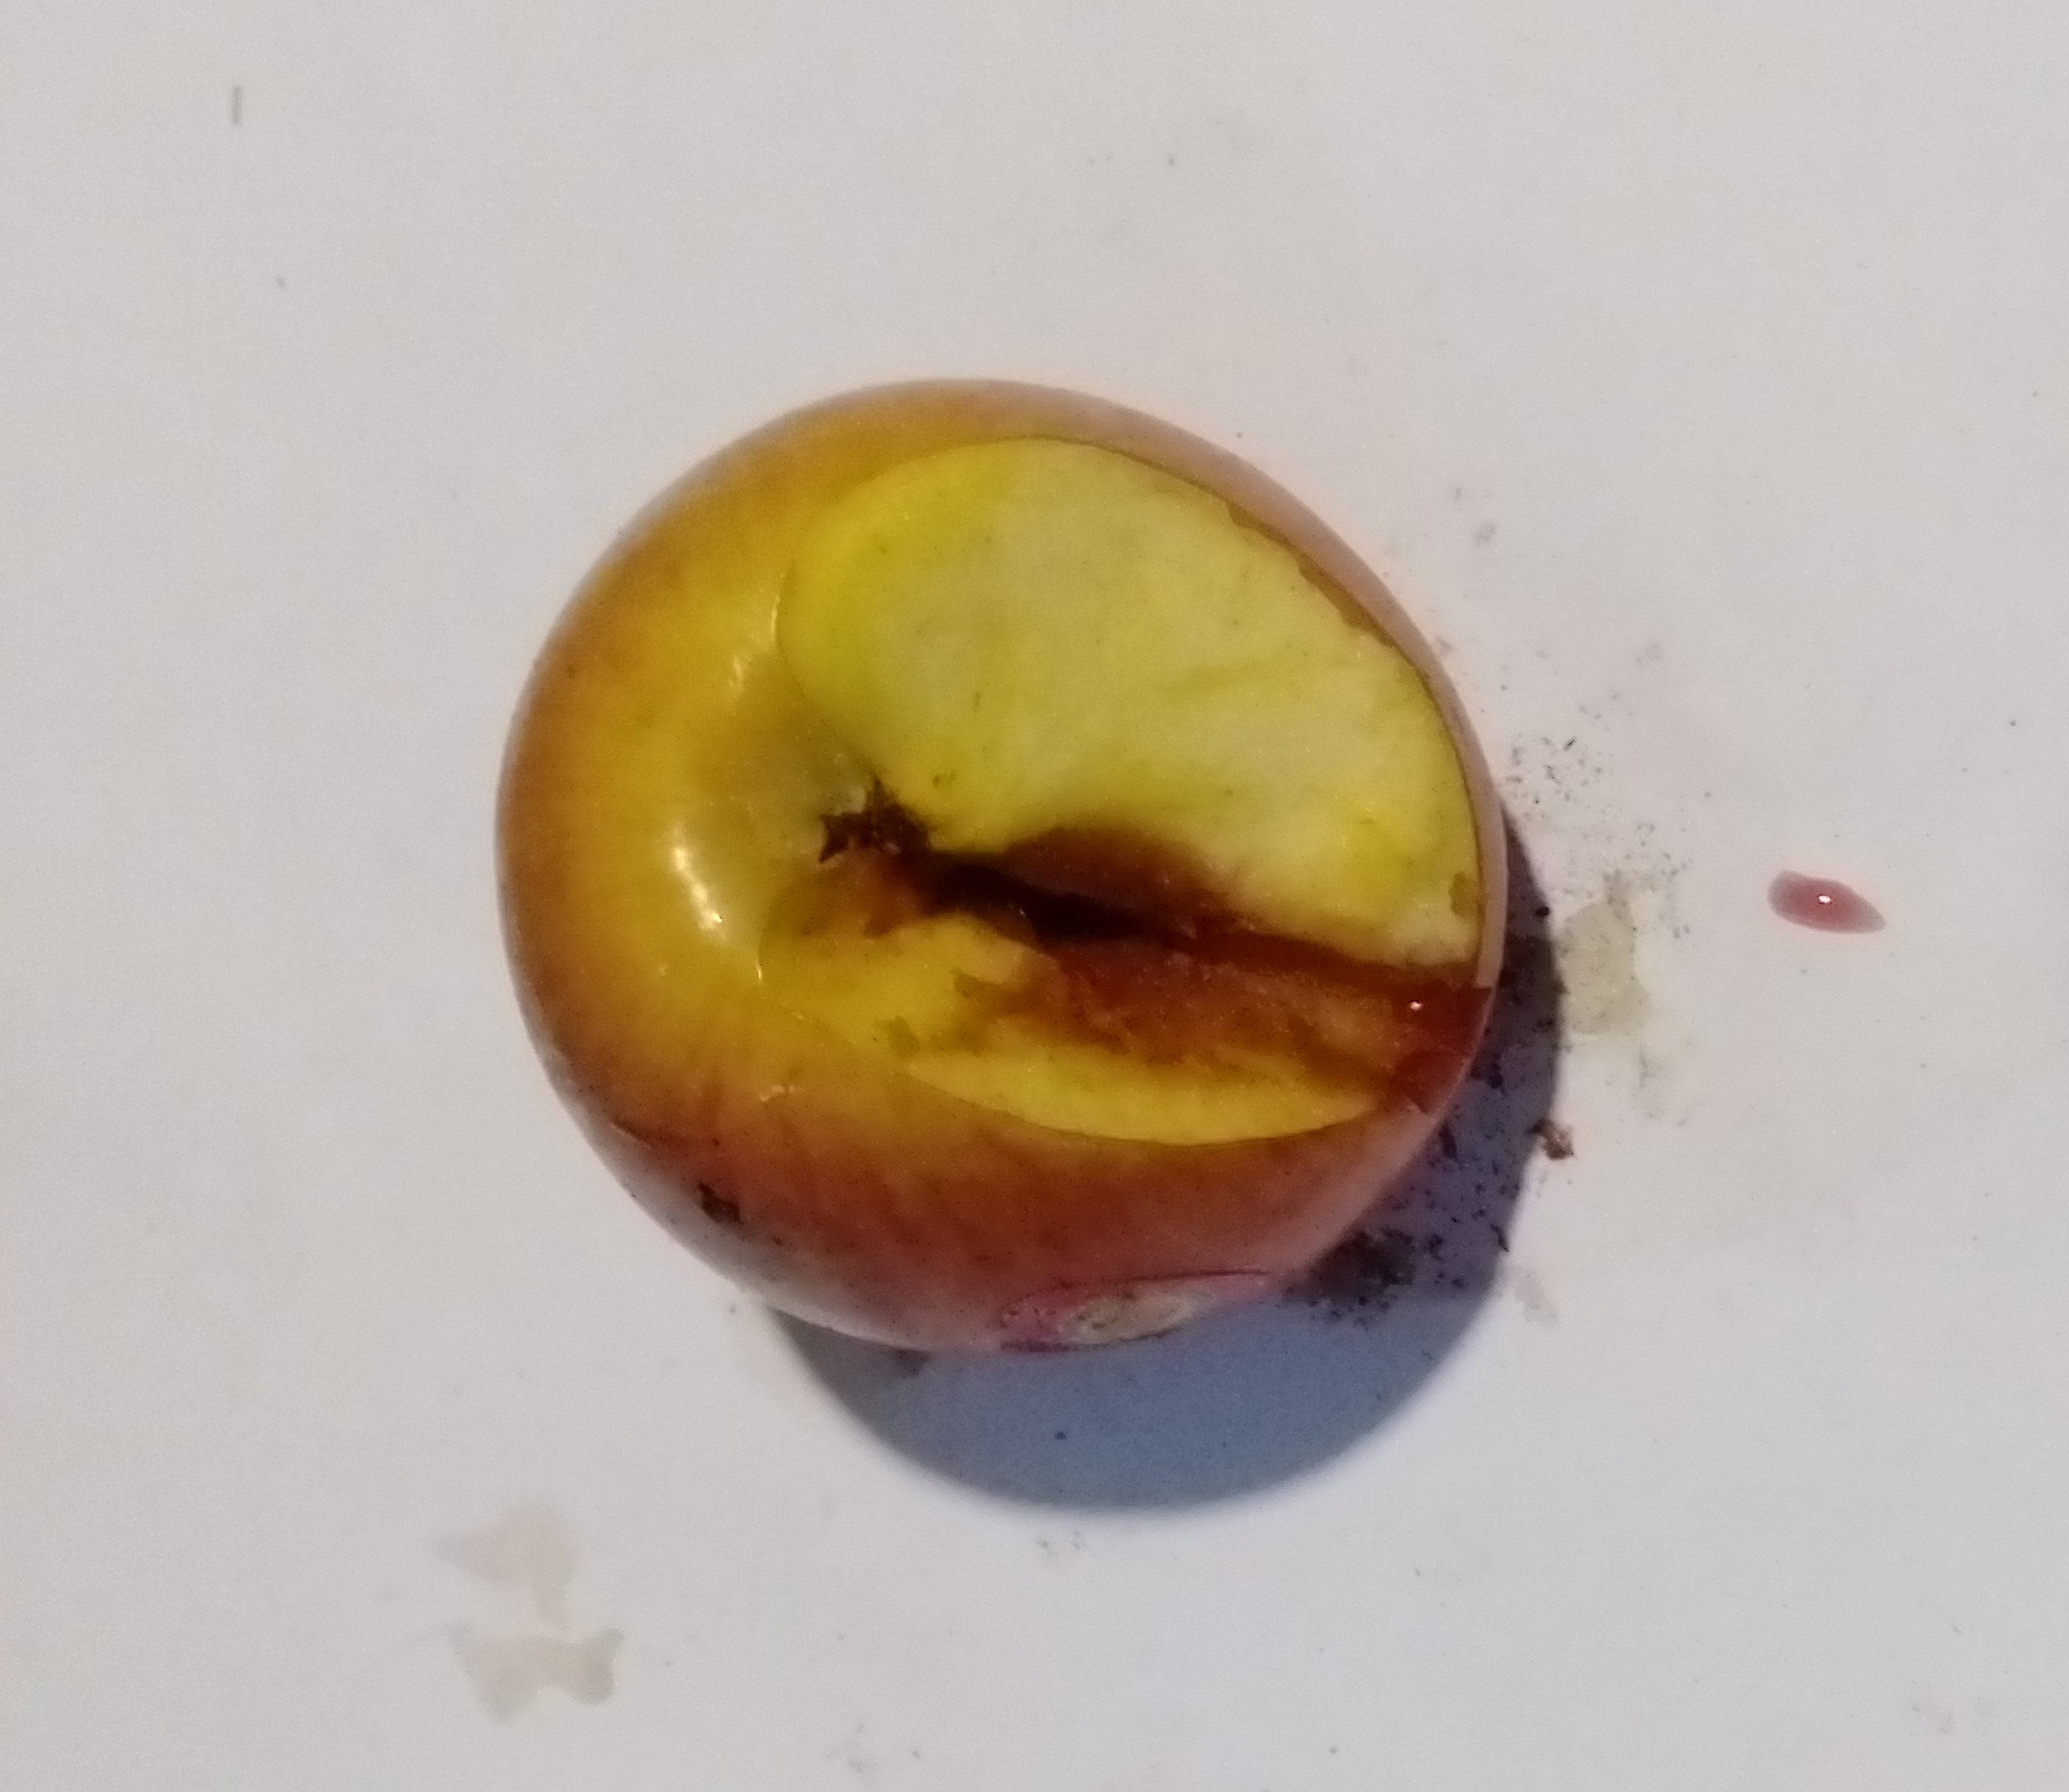
Fruit: apple
Condition: rotten